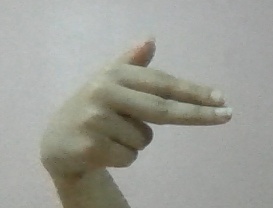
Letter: ghain